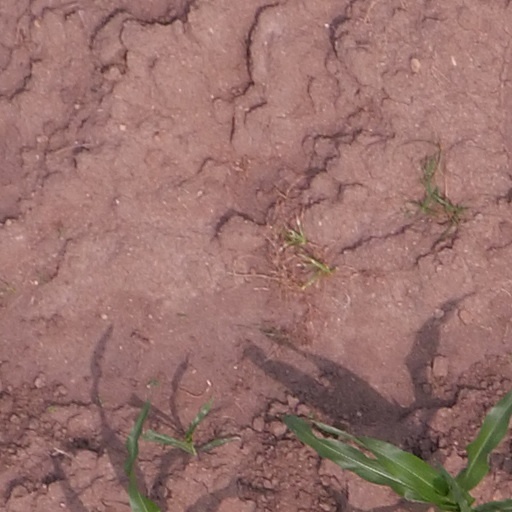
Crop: maize; corn